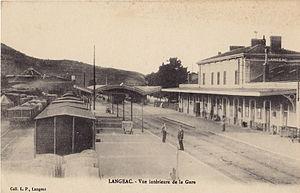
Carte postale ancienne éditée par LP à Langeac
Langeac est une commune française située dans le département de la Haute-Loire en région Auvergne-Rhône-Alpes.